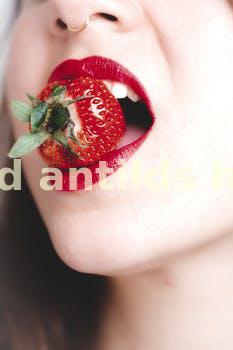
Label: Watermark